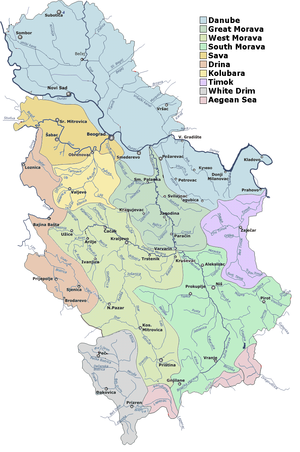
La liste des cours d’eau de Serbie, présente les principales rivières et les principaux ruisseaux de Serbie, qu’ils coulent intégralement ou partiellement dans le pays ou qu’ils en constituent une des frontières.
La Serbie /sɛʁ.bi/, en forme longue la république de Serbie, en serbe : Srbija /sř̩.bi.ja/ et Republika Srbija, en serbe en écriture cyrillique : Сpбија et Република Сpбија, est un État des Balkans occidentaux et de l’Europe du Sud, parfois située en Europe centrale ; son régime politique est de type démocratie parlementaire monocamérale. La Serbie est frontalière de la Roumanie à l'est-nord-est, de la Bulgarie au sud-est, de la Macédoine du Nord au sud-sud-est, du Kosovo au sud, du Monténégro au sud-ouest, de la Bosnie-Herzégovine à l'ouest, de la Croatie au nord-ouest et de la Hongrie au nord-nord-ouest. Sa capitale est Belgrade.